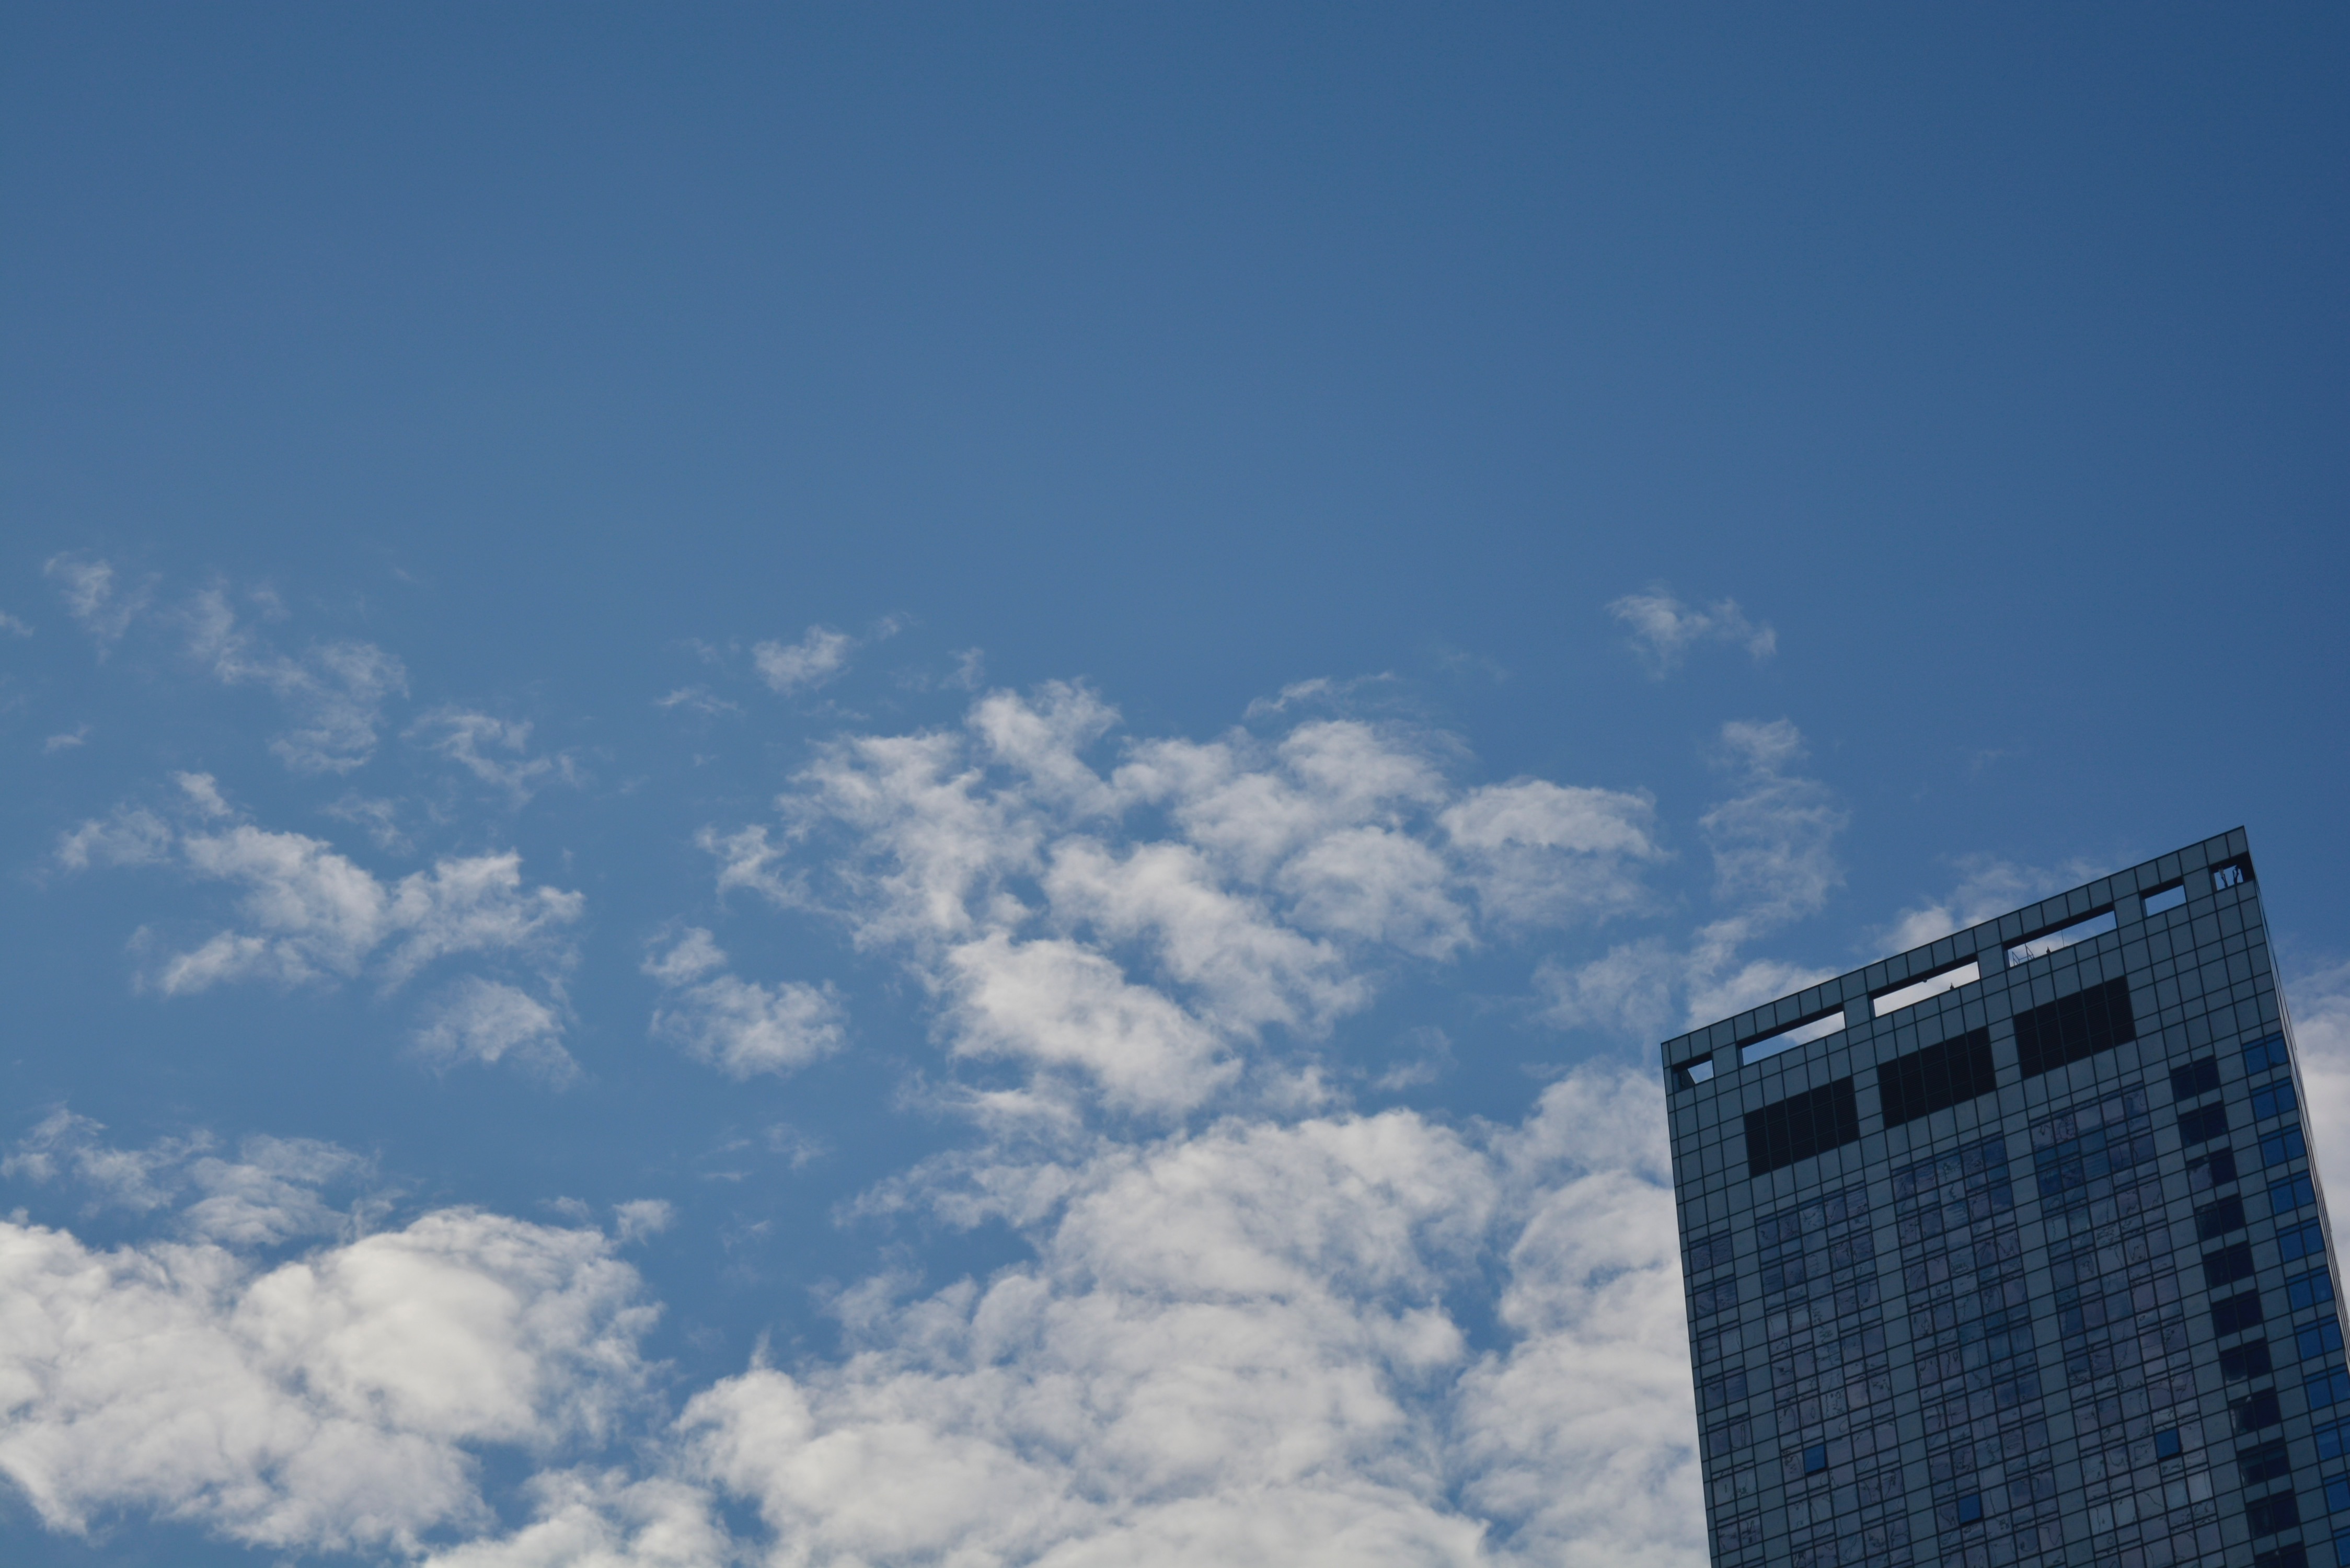
horizon, cloud, sky, skyline, sunlight, atmosphere, skyscraper, daytime, cumulus, blue, meteorological phenomenon, atmosphere of earth